Rio Grande do Sul

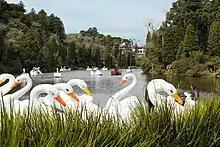
Lago Negro (dark lake) in Gramado.

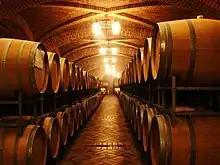
Enotourism is very popular in the region of Bento Gonçalves.

The state of Rio Grande do Sul is renowned as one of the most culturally rich states of Brazil. Rio Grande's music is a blend of many styles (most a continuum of rhythms found in neighboring countries), including the Chamamé, Milonga, Polca and Chacarera. Modern gaucho music or tchê music has been popular since the late 1980s. The inhabitants of the state are known in the country for drinking chimarrão, a local version of the mate drunk in neighbouring Uruguay and Argentina, and for consuming churrasco very regularly (a practice common due to the abundant sources of high quality meat), even going so far as considering this one of the most important elements of everyday life. Porto Alegre is home to Sport Club Internacional and Grêmio Foot-Ball Porto Alegrense. They are arch-rivals, one of the biggest rivalries in Brazil.